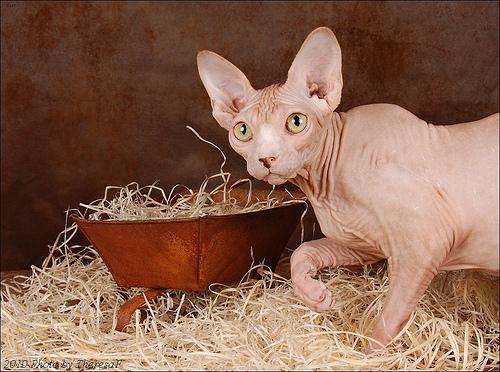
Breed: Sphynx